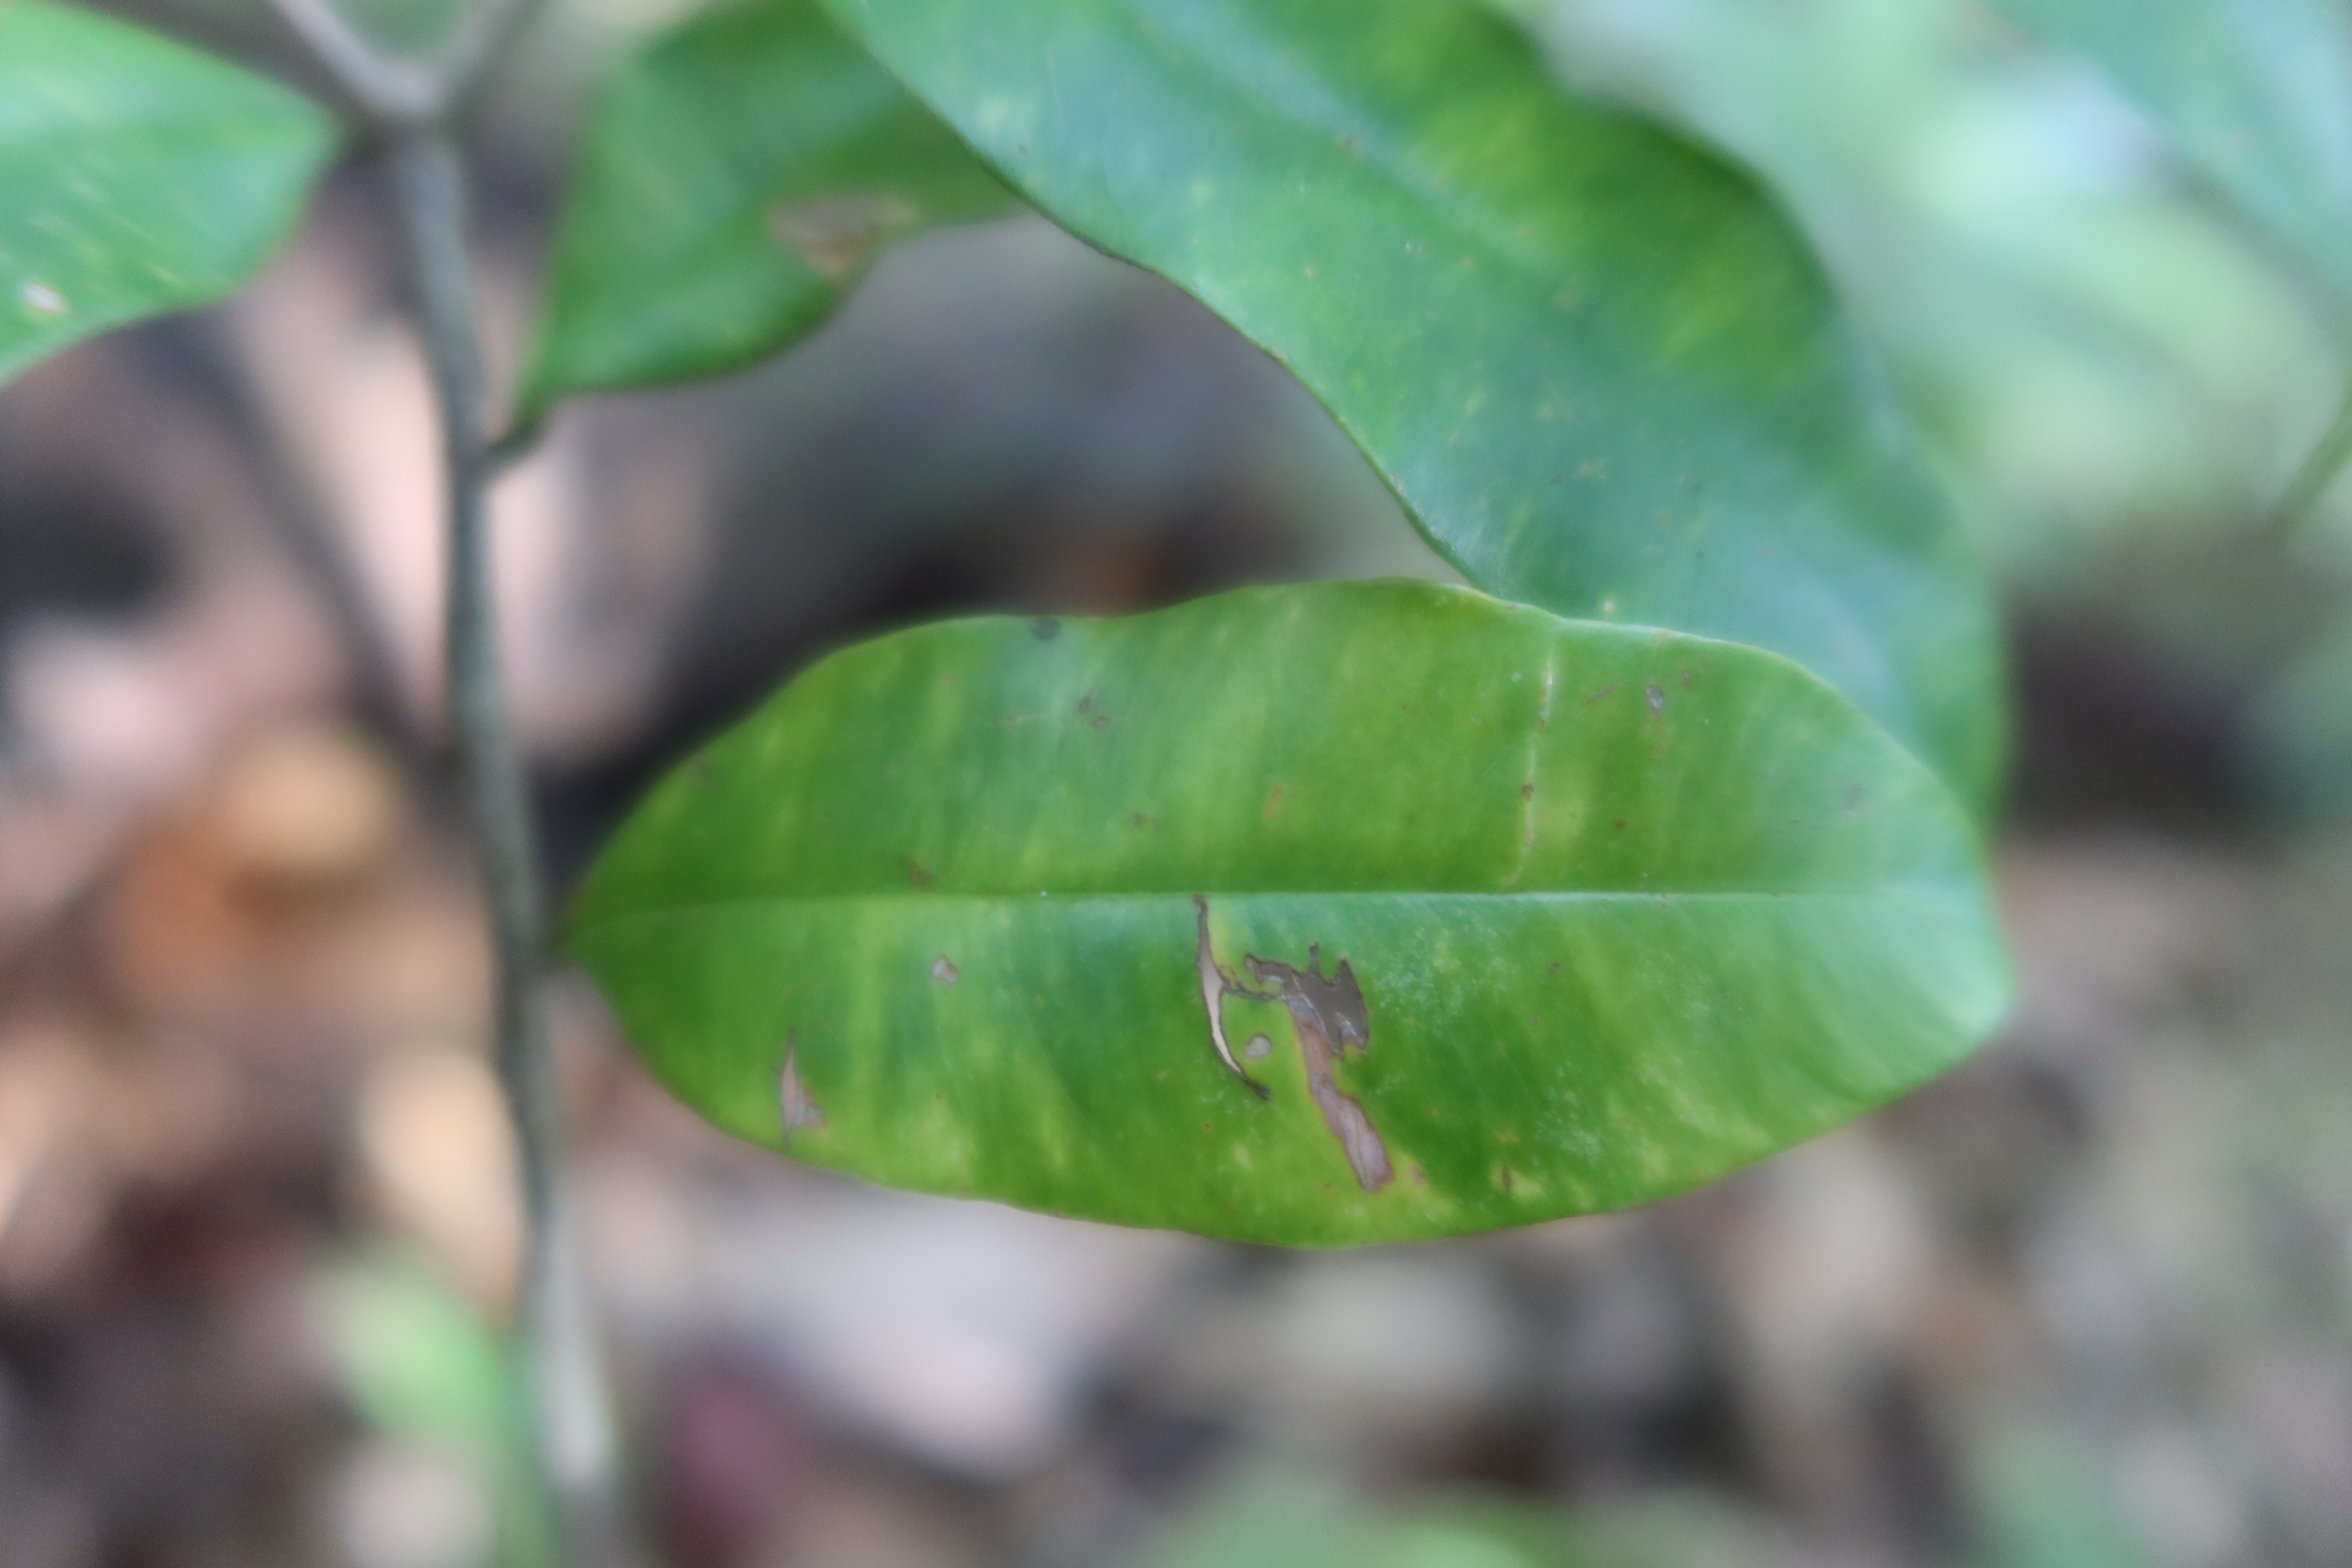
Label: Brown spots